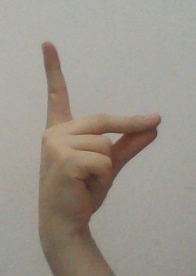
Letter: ta